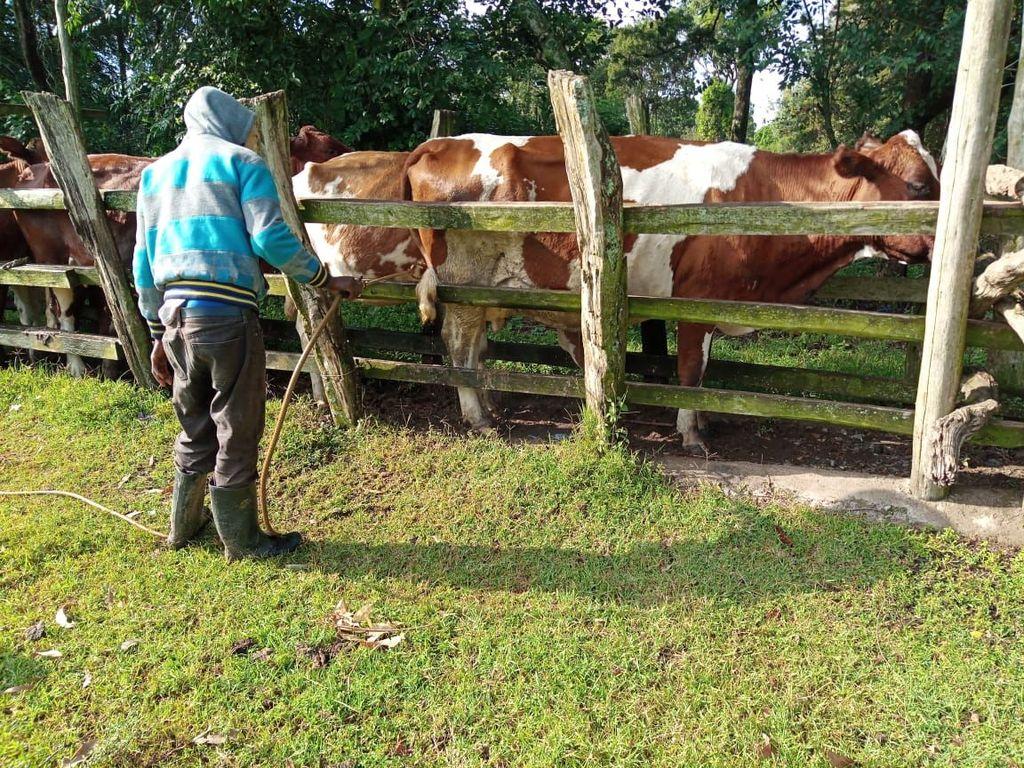
Ng'ombe aina hii ni ya maziwa. Mnyama huu hufugwa na wakulima wenye taaluma ya aina yake kwa kuwa wao hupata ugonjwa kwa urahisi na pia kazi hii sio rahisi mno. Hata hivyo ufugaji huu una faida nyingi sana.